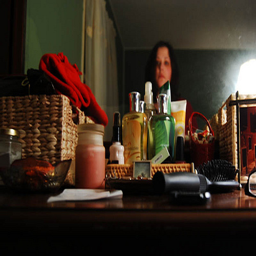
A woman looks at her dresser covered with personal care products.
A woman looking in a mirror with a variety of personal care items.
A woman looks over many cosmetics on a counter.
a close up of a counter top with cosmetics
A woman standing behind a grouping of beauty supplies.